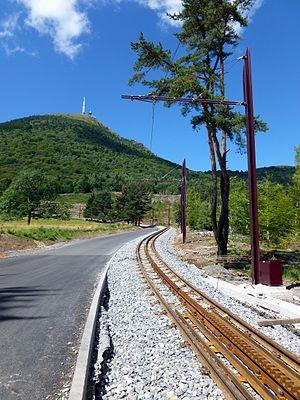
Construction (en cours) du train à crémaillière qui emmènera les touristes au sommet du Puy de Dôme en 2012.